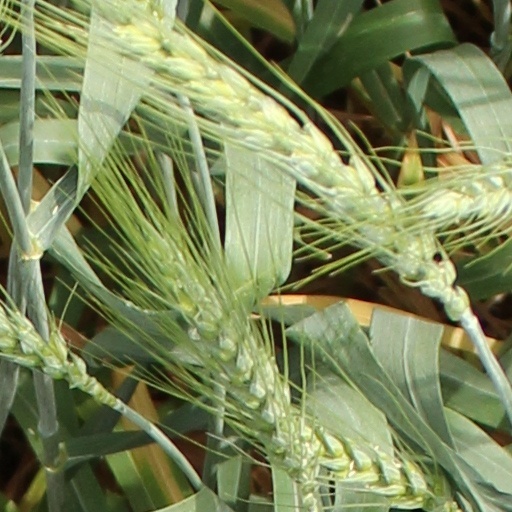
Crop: wheat